Italian battleship Regina Elena

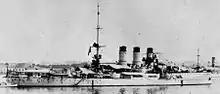
"Regina Elena" at Taranto in May 1915.

Italy declared neutrality after the outbreak of World War I in August 1914, but by July 1915, the Triple Entente had convinced the Italians to enter the war against the Central Powers. The primary naval opponent for the duration of the war was the Austro-Hungarian Navy; the Naval Chief of Staff, Admiral Paolo Thaon di Revel, believed the threat from submarines in the confined waters of the Adriatic was too serious to permit an active fleet policy. He therefore planned a distant blockade with the battle fleet, while smaller vessels, such as the MAS boats conducted raids. The heavy ships of the Italian fleet would be preserved for a potential major battle in the event that the Austro-Hungarian fleet should emerge from its bases.